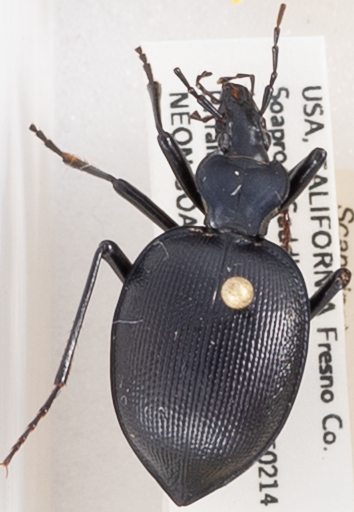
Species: Scaphinotus oreophilus
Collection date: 2018-06-04
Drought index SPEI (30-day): -0.71
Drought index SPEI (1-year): -0.39
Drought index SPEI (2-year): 0.8